418th Flight Test Squadron

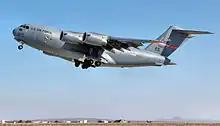
Squadron YC-17A Globemaster III

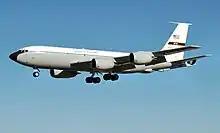
Squadron KC-135R Stratotanker

The squadron's second predecessor was organized on 10 March 1989 as the 6518th Test Squadron at Edwards Air Force Base, California. It conducted flight testing of MC-130H Combat Talon II and AC-130U Spooky aircraft. On 1 October 1992 it was consolidated with the 418th Bombardment Squadron and the following day, the consolidated squadron was designated the 418th Test Squadron. A year later, the 412th Test Wing reorganized under the Objective Wing system, and the squadron was reassigned to the 412th Operations Group.